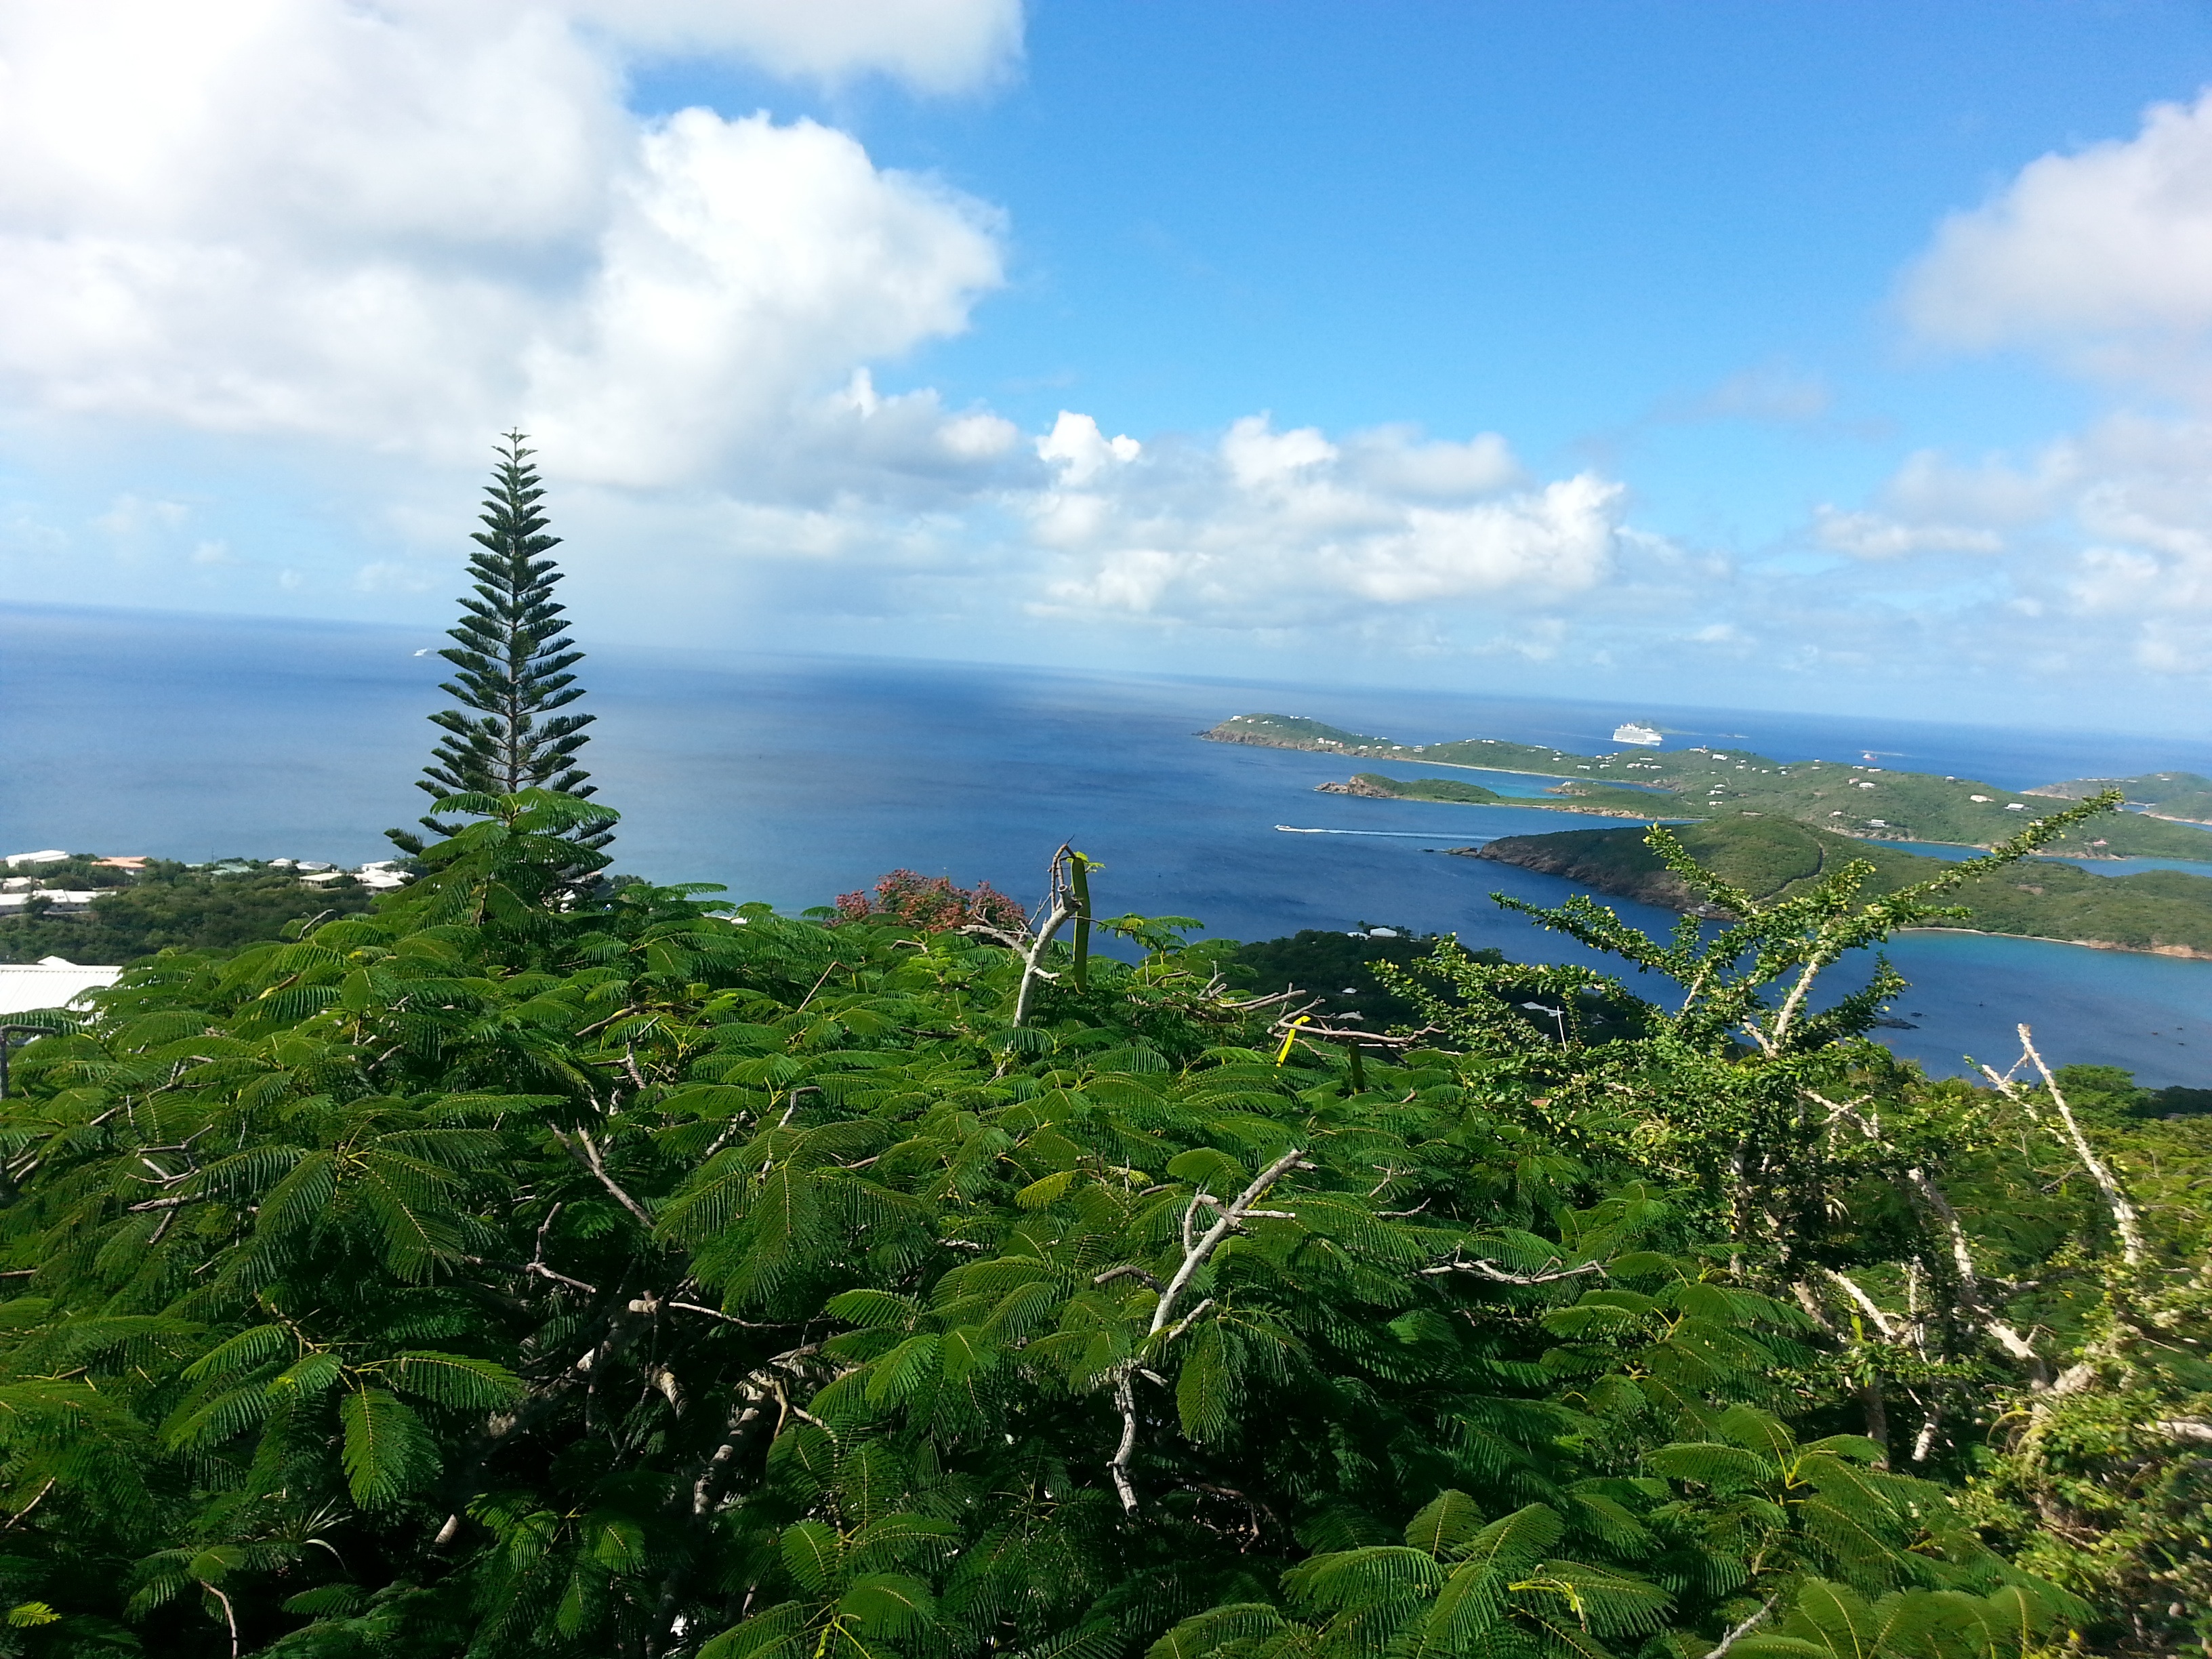
beach, sea, coast, tree, nature, ocean, mountain, cloud, sky, hill, shore, flower, lake, cliff, bay, island, terrain, vegetation, habitat, tropics, ecosystem, geographical feature, arecales